2023 Mubadala Citi DC Open – Men's singles

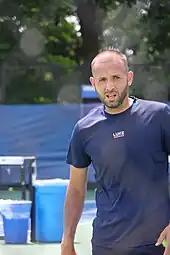
Dan Evans "(pictured at practice)" won his first ATP 500 title.

Dan Evans defeated Tallon Griekspoor in the final, 7–5, 6–3 to win the men's singles tennis title at the 2023 Washington Open. It was his second ATP Tour singles title.